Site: brandenburg
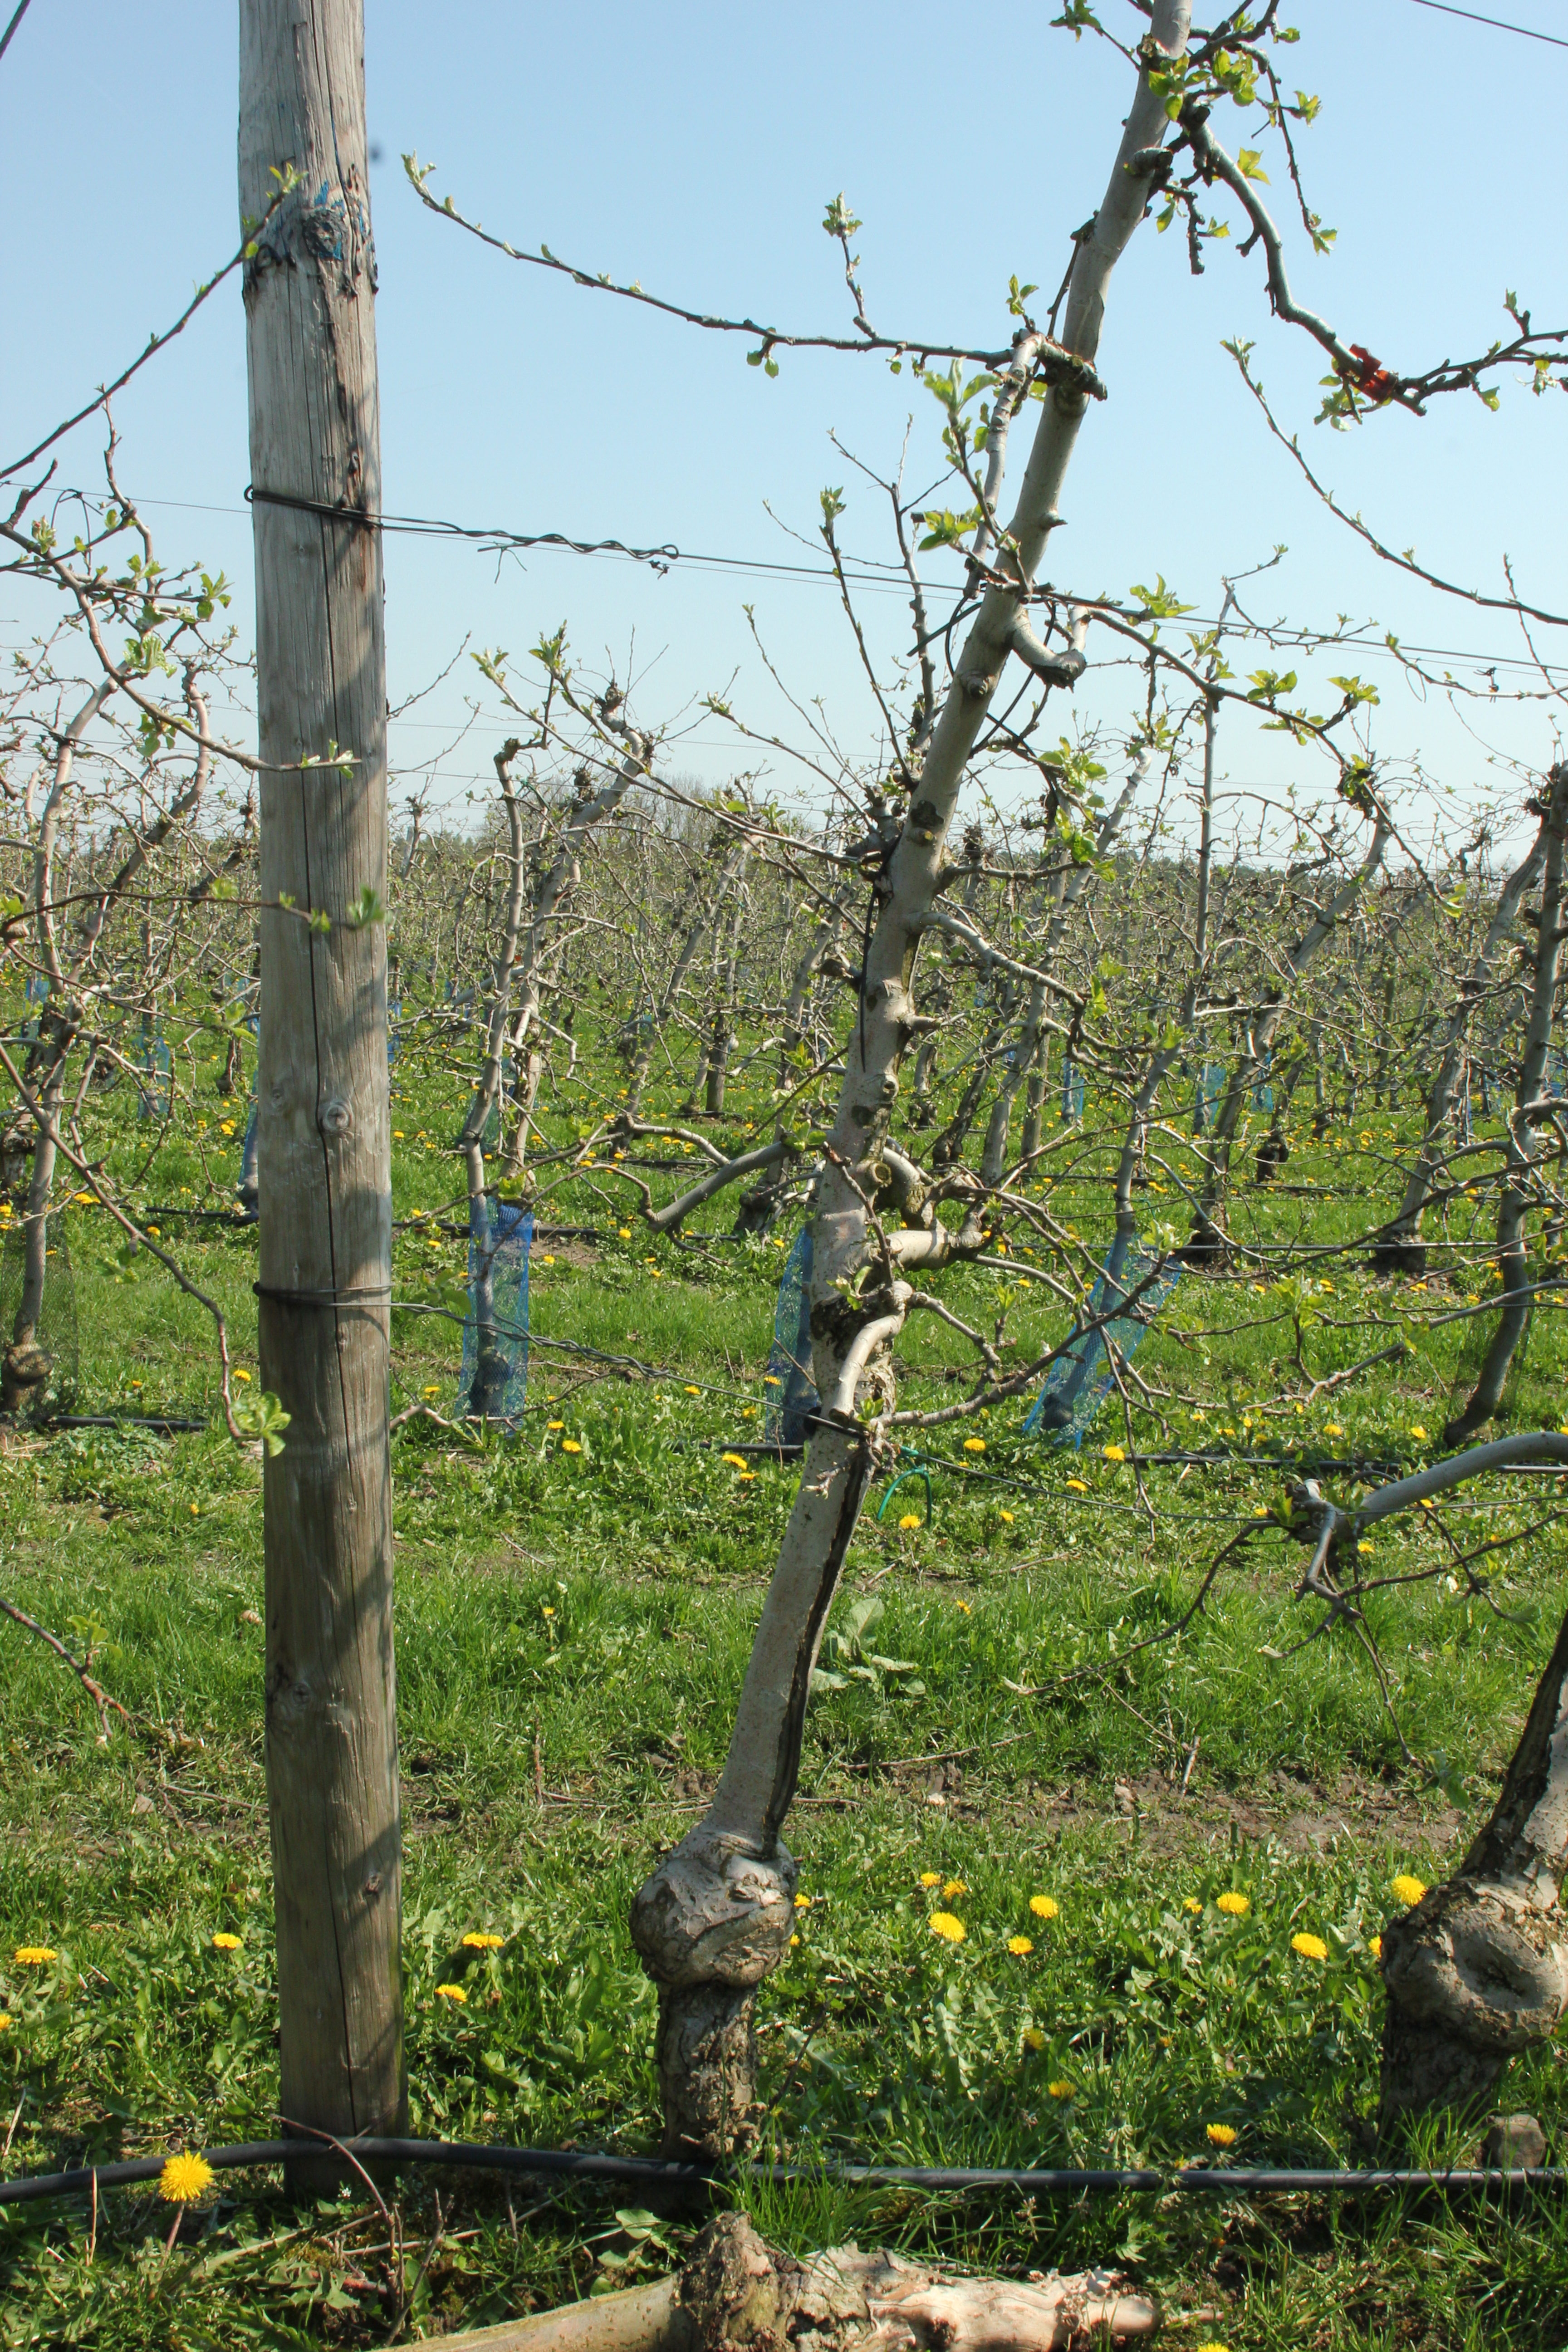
Growth stage (BBCH 56): Inflorescence emergence